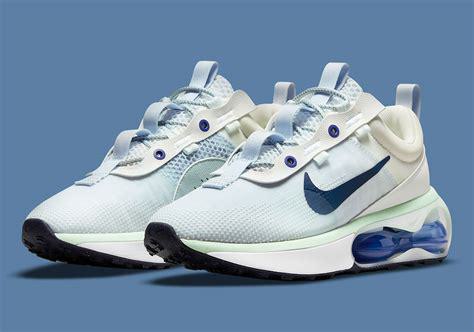
Brand: Nike
Model: Air Max 2021